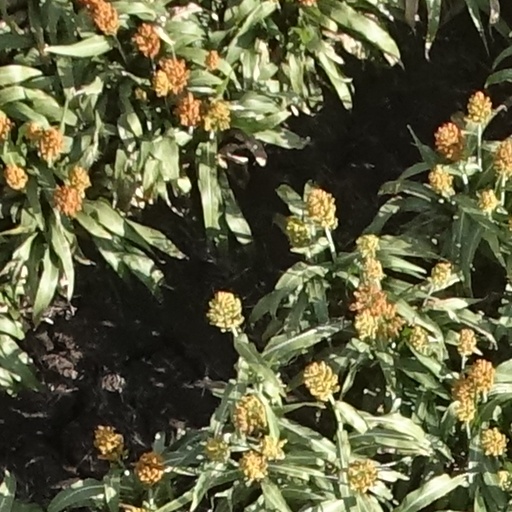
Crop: sorghum